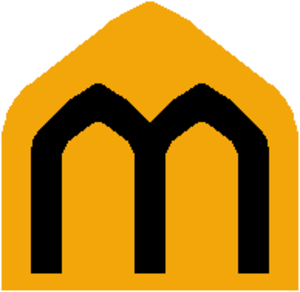
Logo du Metro d'Ispahanفارسی: لوگو مترو اصفهان
Le métro d'Ispahan est un réseau de métro desservant la ville d'Ispahan troisième ville d'Iran située à 400 kilomètres au sud de la capitale Téhéran et dont l'agglomération compte environ 2 millions d'habitants. Le réseau doit comprendre à terme 3 lignes. Le premier tronçon de la ligne 1 a été inauguré en 2015 et la ligne entière longue de 20 km devrait s'achever fin 2017.